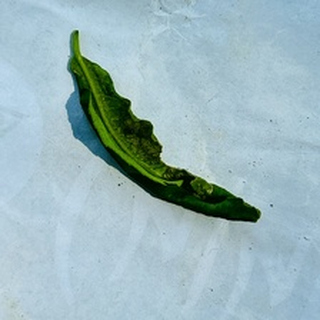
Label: lemon_curl_virus